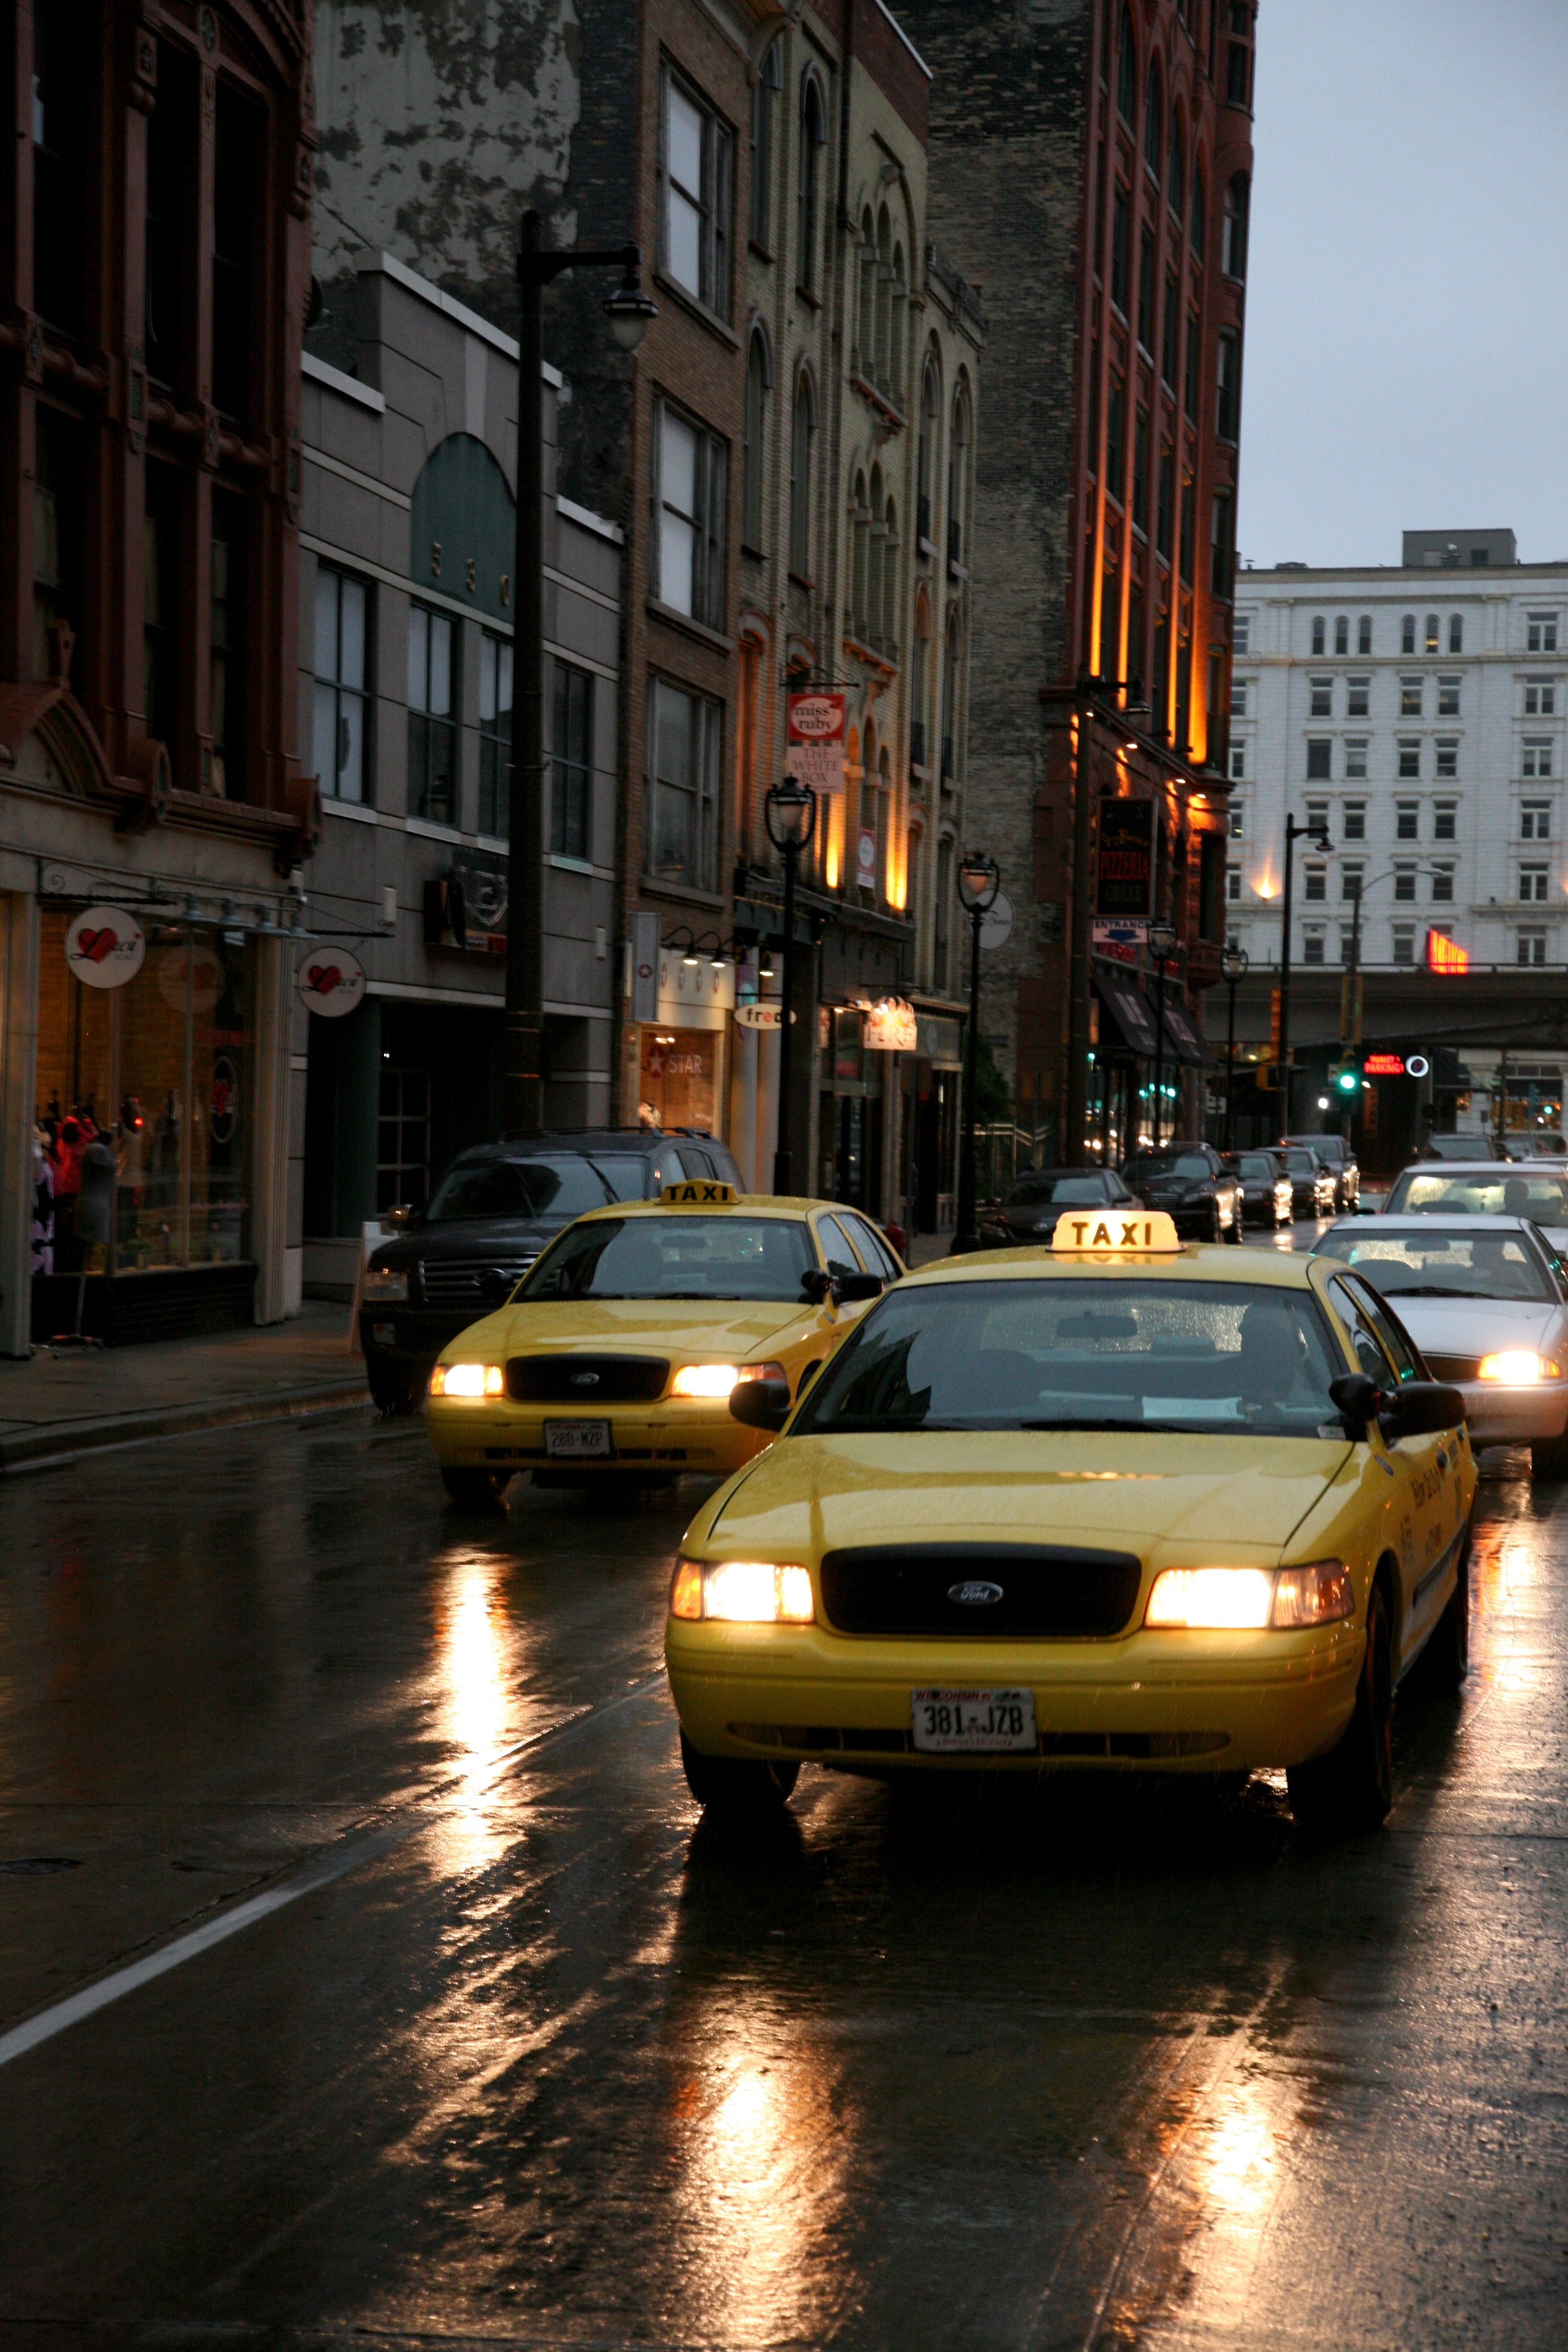
pedestrian, snow, road, traffic, street, car, night, rain, city, cityscape, downtown, taxi, cab, evening, reflection, vehicle, weather, lane, ford, infrastructure, pluie, wisconsin, milwaukee, urban area, human settlement